Gaylactic Spectrum Awards

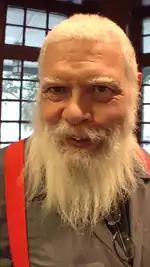
Samuel R. Delany won a special Lifetime Achievement award.

The categories are open to submission of English-language works released during the prior calendar year in North America that include "significant positive GLBT content". The time-frame of eligibility is based on copyright date for first printing for written works, cover date for magazines and comic books, release date for films, first air date for television. Works had to have been "professionally" published or distributed to be eligible for consideration and be wholly original and legal. The judges can choose to extend eligibility for a work due to oversight, confusion regarding release dates, or problems with availability. An open nomination/recommendation process is used to identify works to be considered by the judges. Works of any format produced before the inception of the awards are eligible to be inducted into the "Hall of Fame"; these inductees were selected solely by the judges.